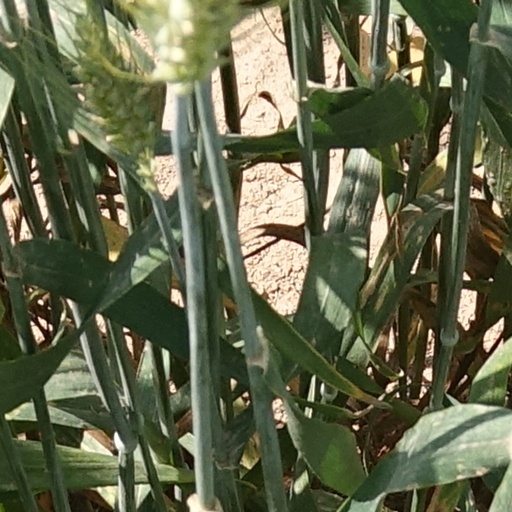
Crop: wheat